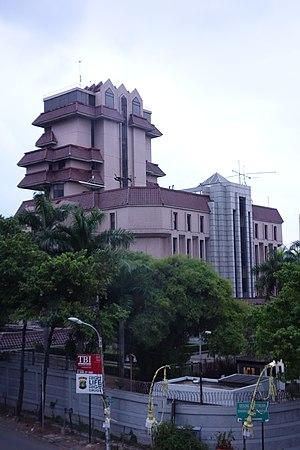
Jalan H. R. Rasuna Said, ou Jalan Rasuna Said, est l’une des principales avenues de Jakarta, la capitale de l'Indonésie. Construite dans les années 1970, elle est située dans le triangle d'or de Jakarta. L'avenue a été nommée en l'honneur de Rasuna Said, une opposante au gouvernement colonial néerlandais. Elle s'étend sur 4,9 km de Menteng à Tendean, Mampang Prapatan.